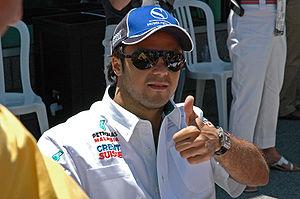
Nick Heidfeld, né le 10 mai 1977 à Mönchengladbach, est un pilote automobile allemand. De 2000 à 2011, il participe à 183 Grands Prix de Formule 1, pour treize podiums inscrits.
Felipe Massa, né le 25 avril 1981 à São Paulo, est un pilote automobile brésilien. Il dispute 269 Grands Prix de Formule 1 entre 2002 et 2017, et a remporté onze victoires avec un titre de vice-champion en 2008.